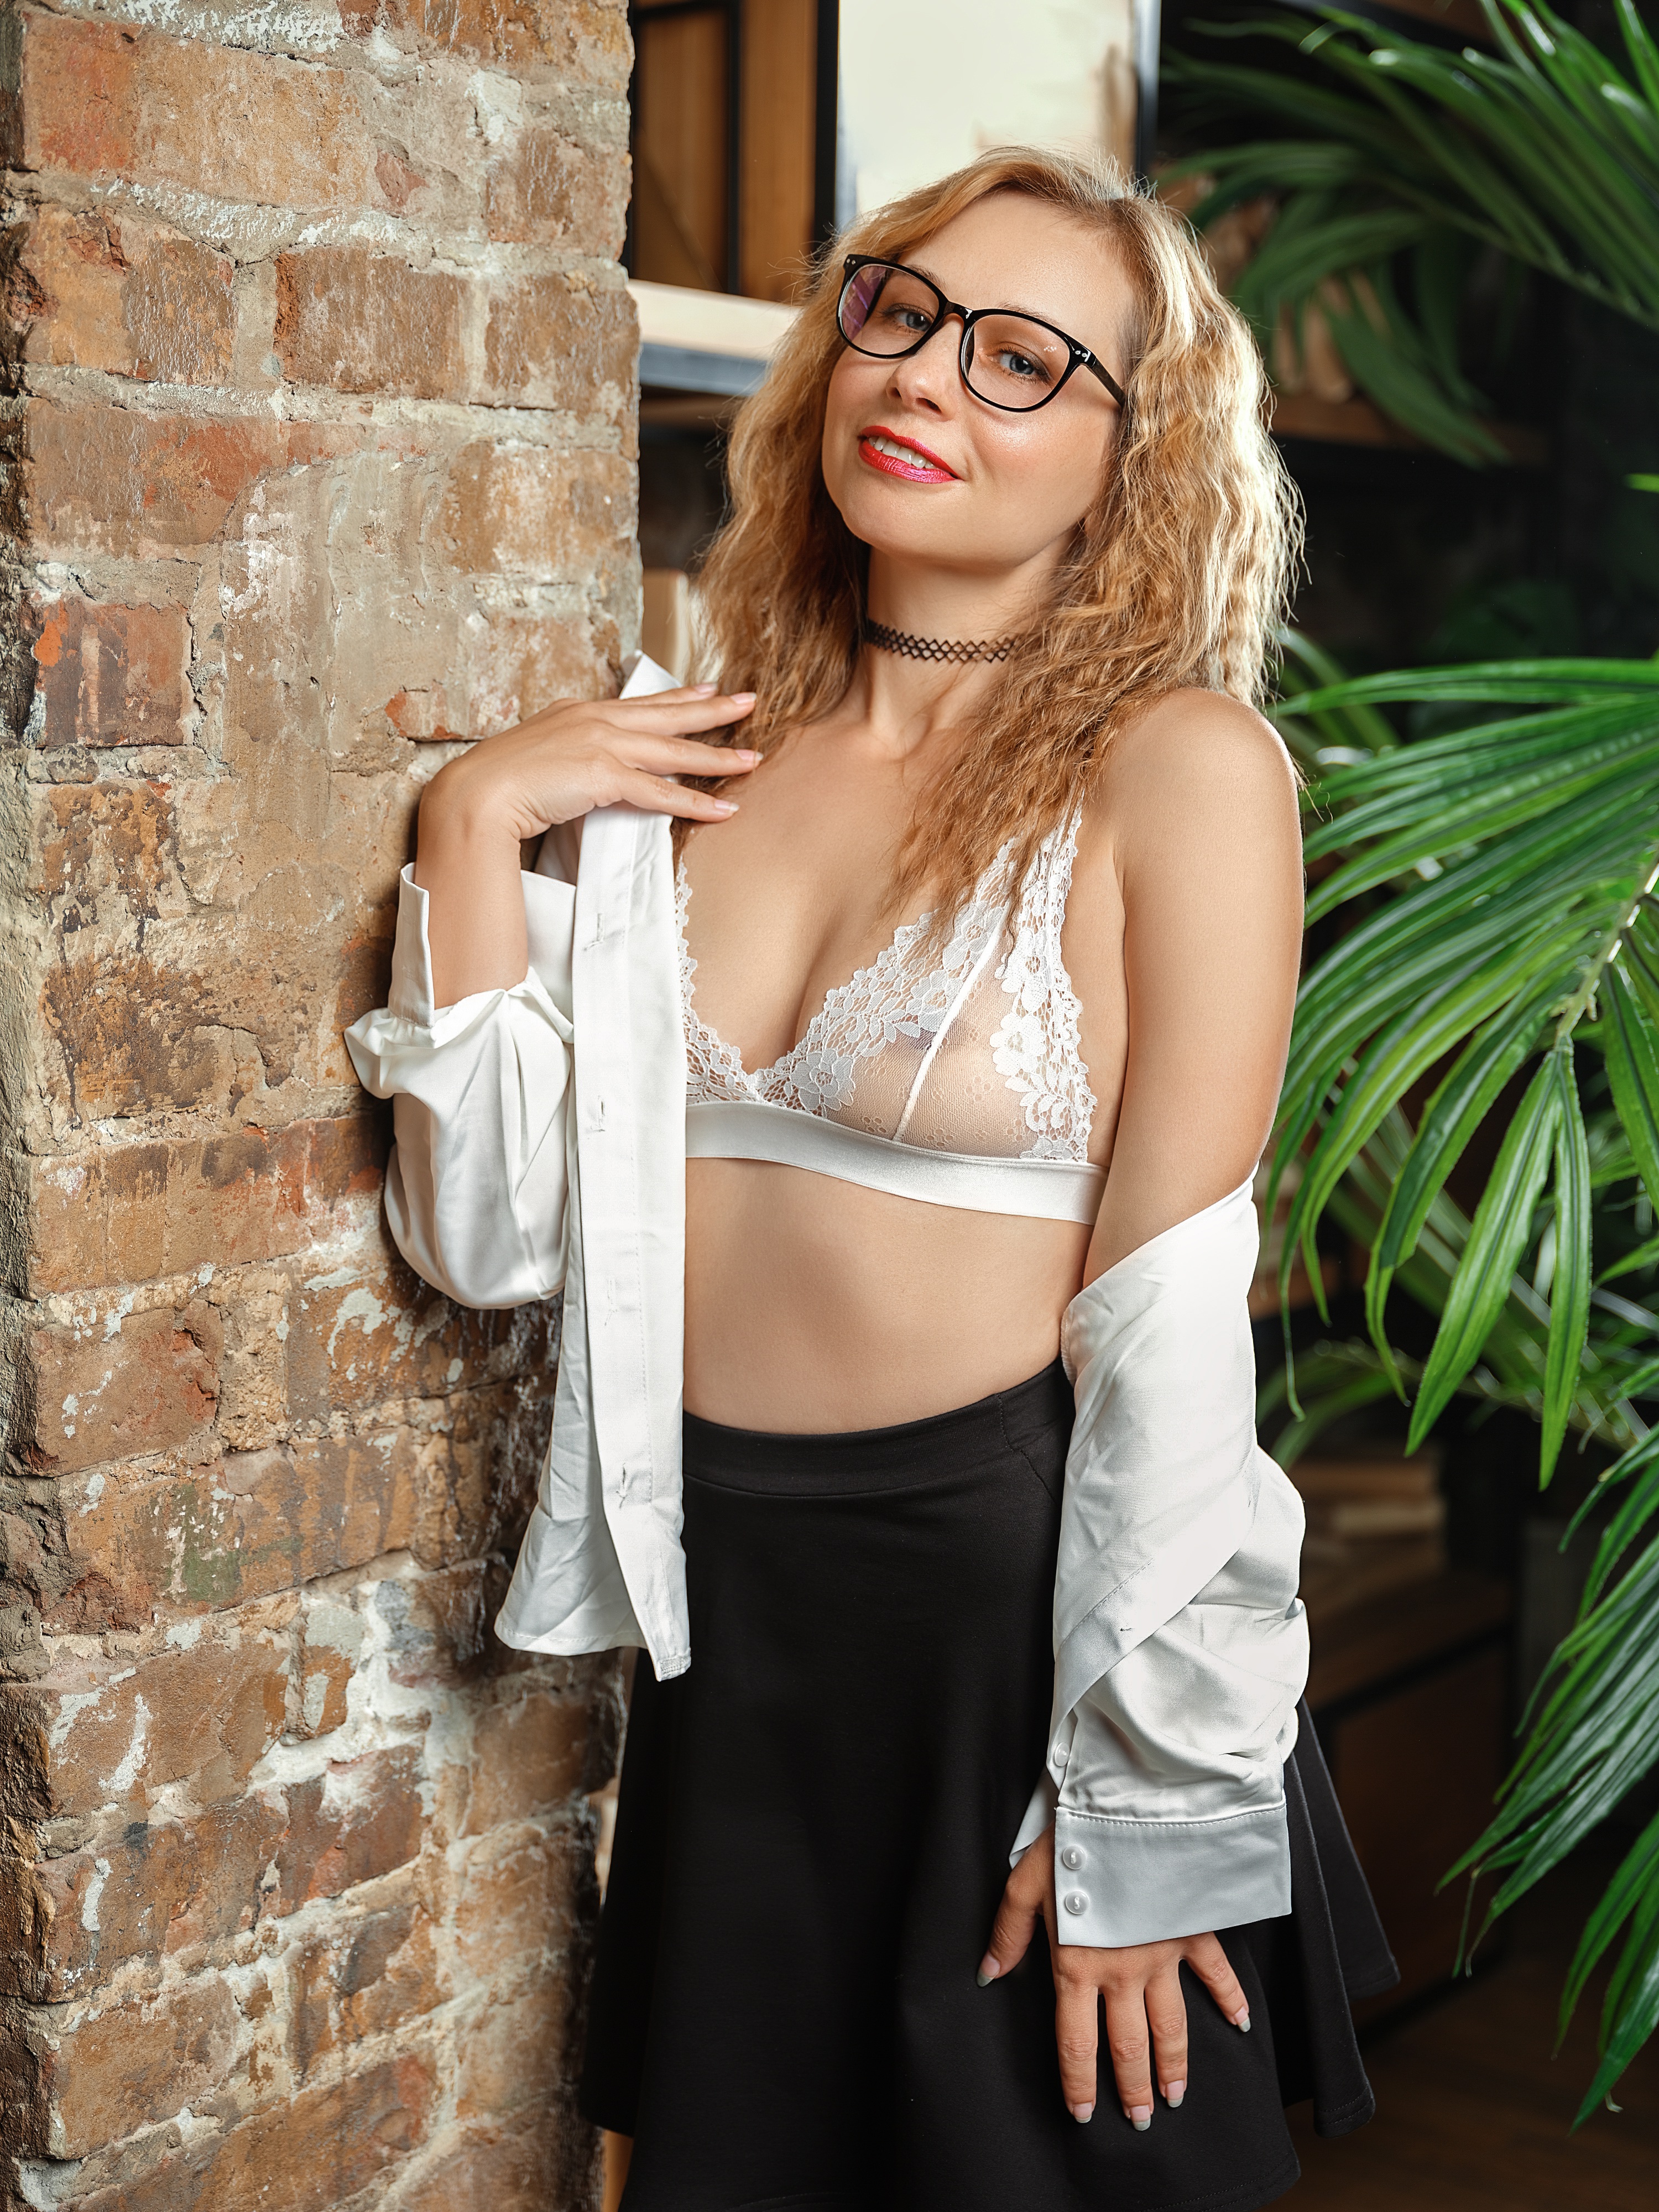
woman, joint, shoulder, arm, vision care, neck, sleeve, waist, flash photography, thigh, plant, eyewear, trunk, abdomen, black hair, fashion design, chest, brick, formal wear, beauty, fashion model, long hair, belt, event, jewellery, navel, human leg, brickwork, fashion accessory, brown hair, necklace, sunglasses, arecales, t shirt, knee, top, crop top, photo shoot, portrait photography